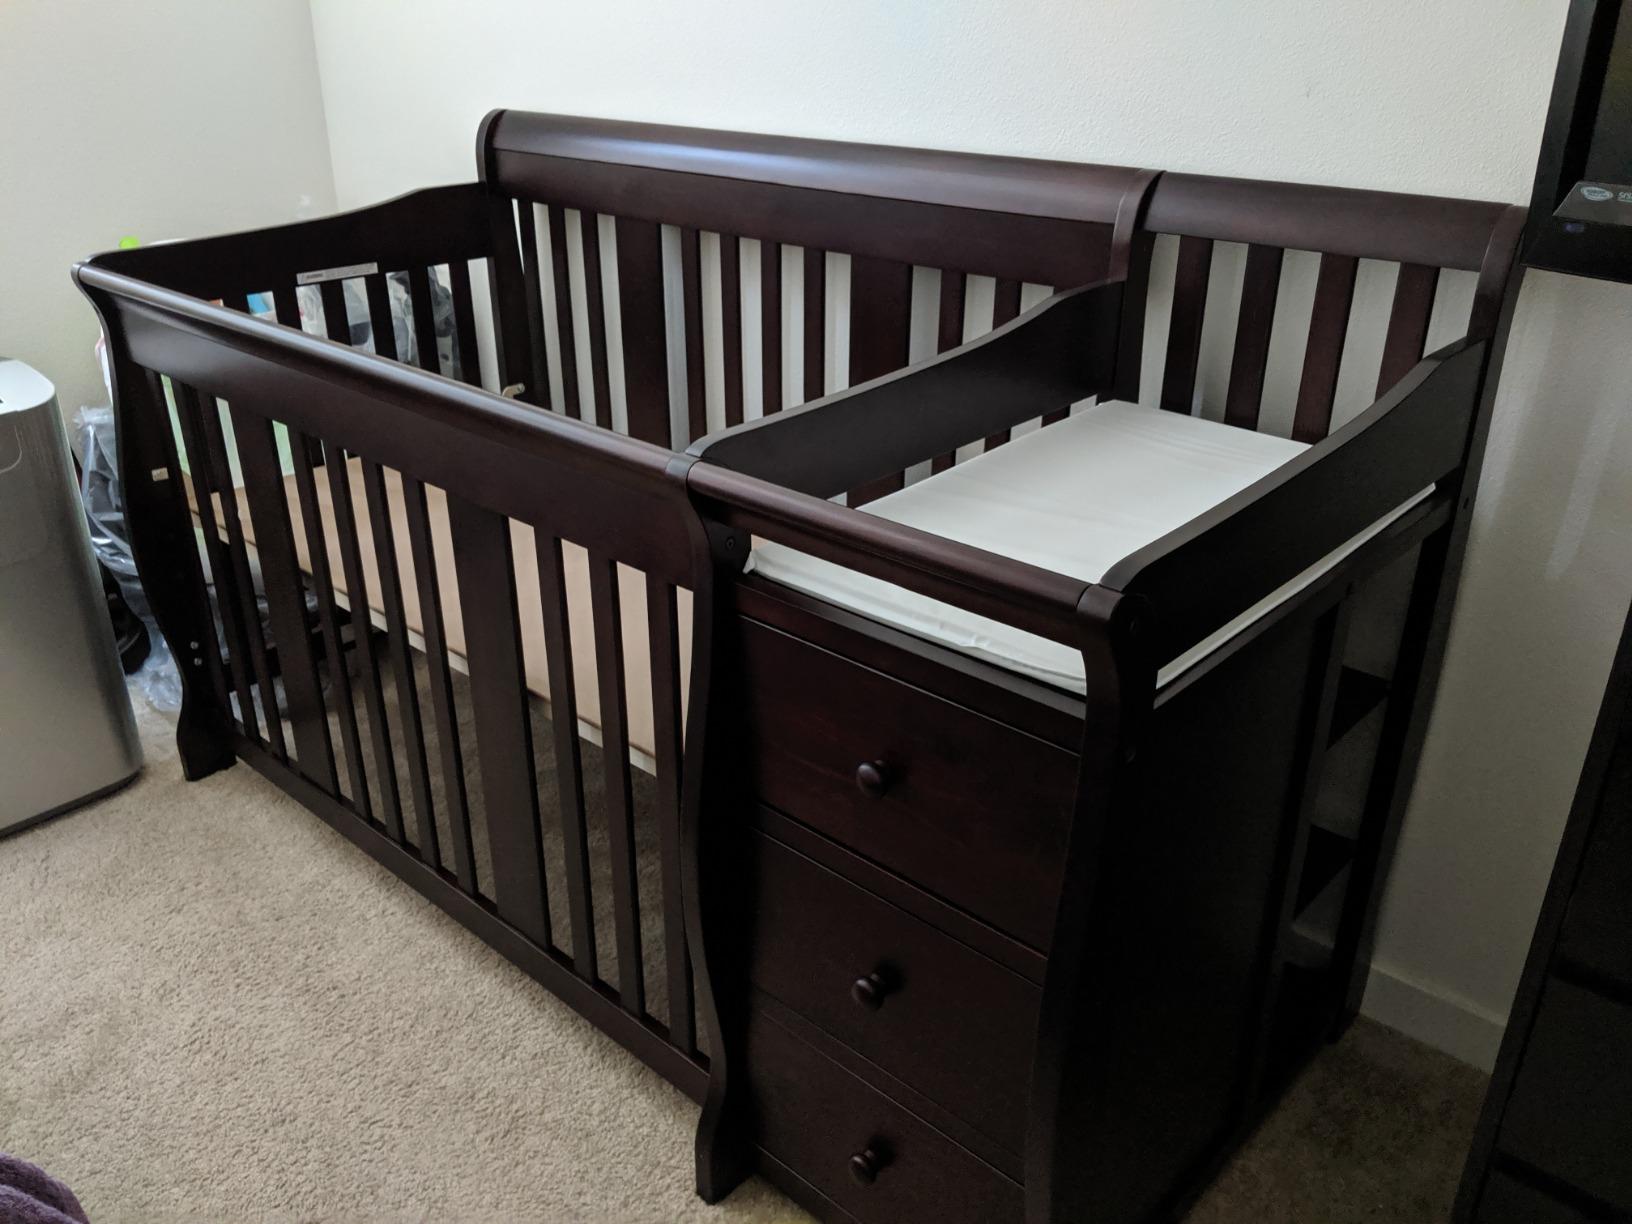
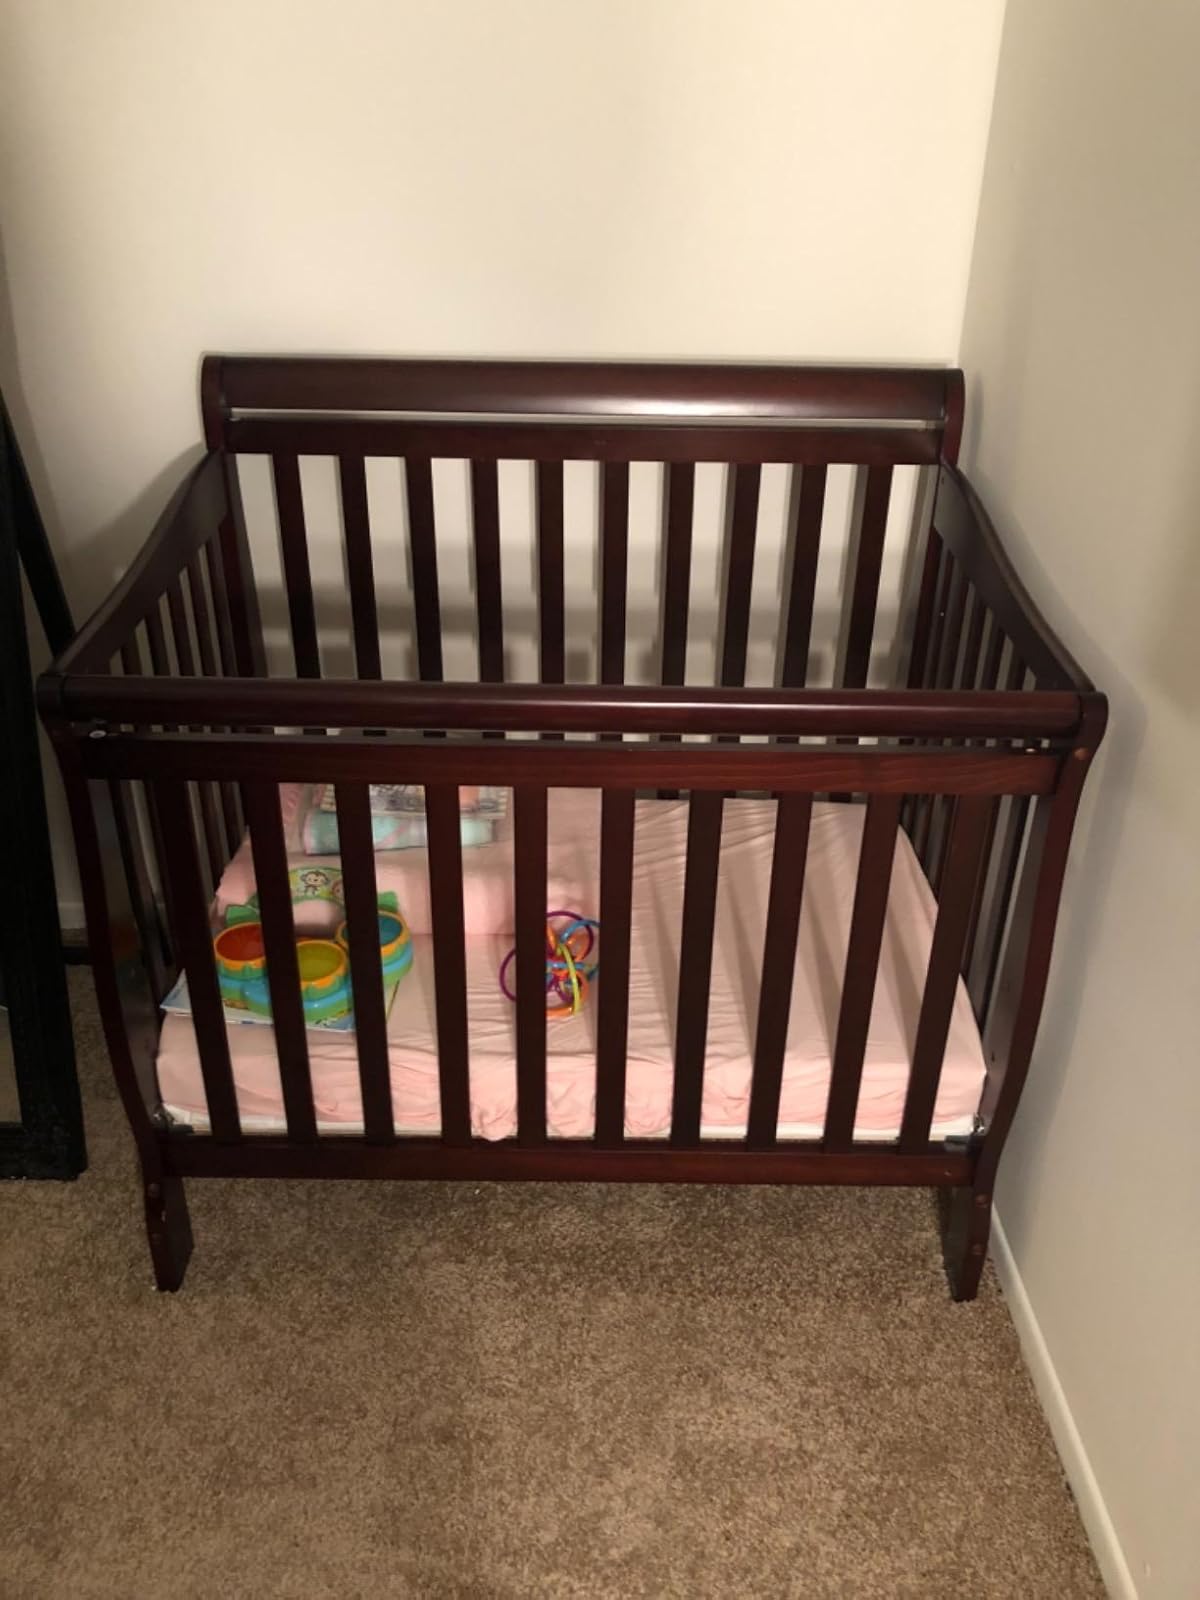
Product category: products_crib
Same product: no